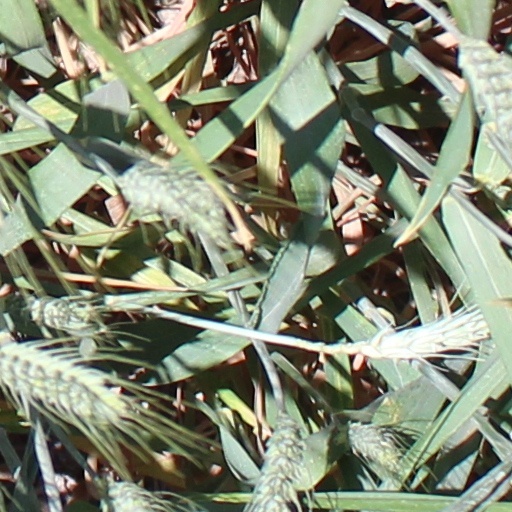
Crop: wheat